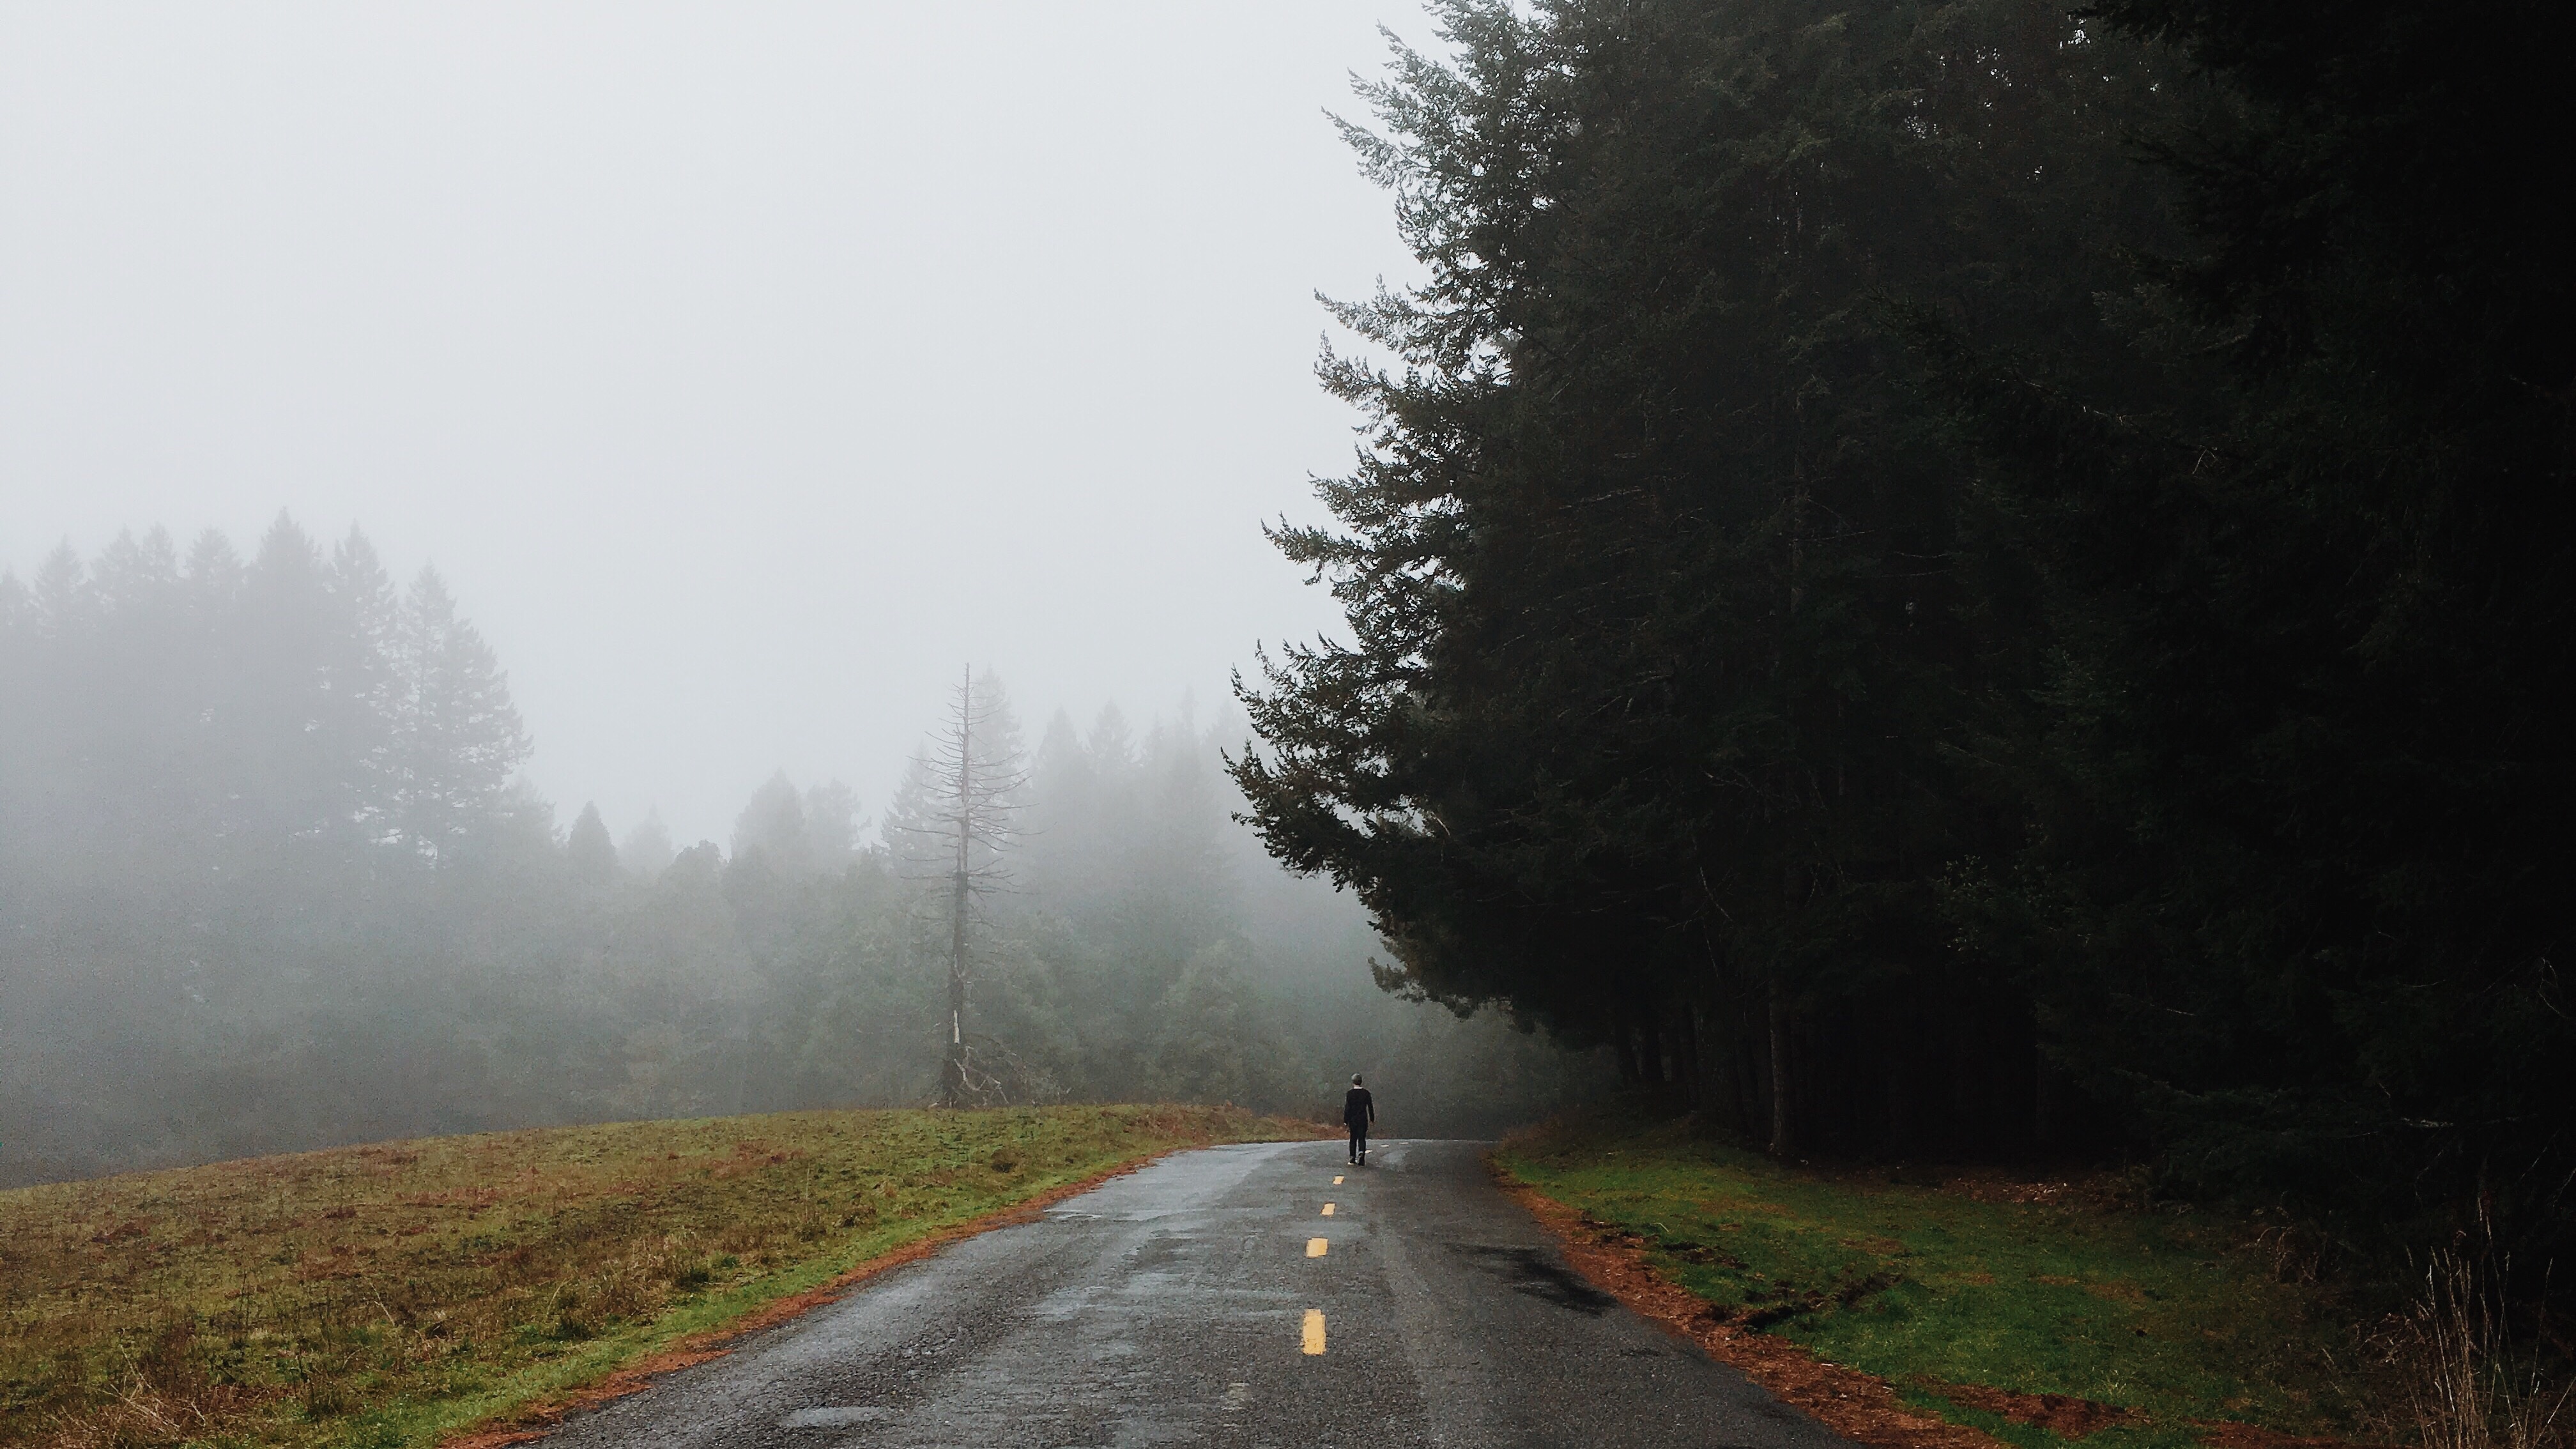
tree, nature, forest, mountain, fog, road, mist, morning, hill, weather, road trip, infrastructure, rural area, drizzle, atmospheric phenomenon